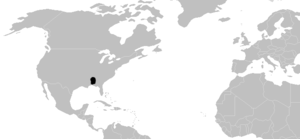
Myrmekiaphila neilyoungi est une espèce d'araignées mygalomorphes de la famille des Euctenizidae.